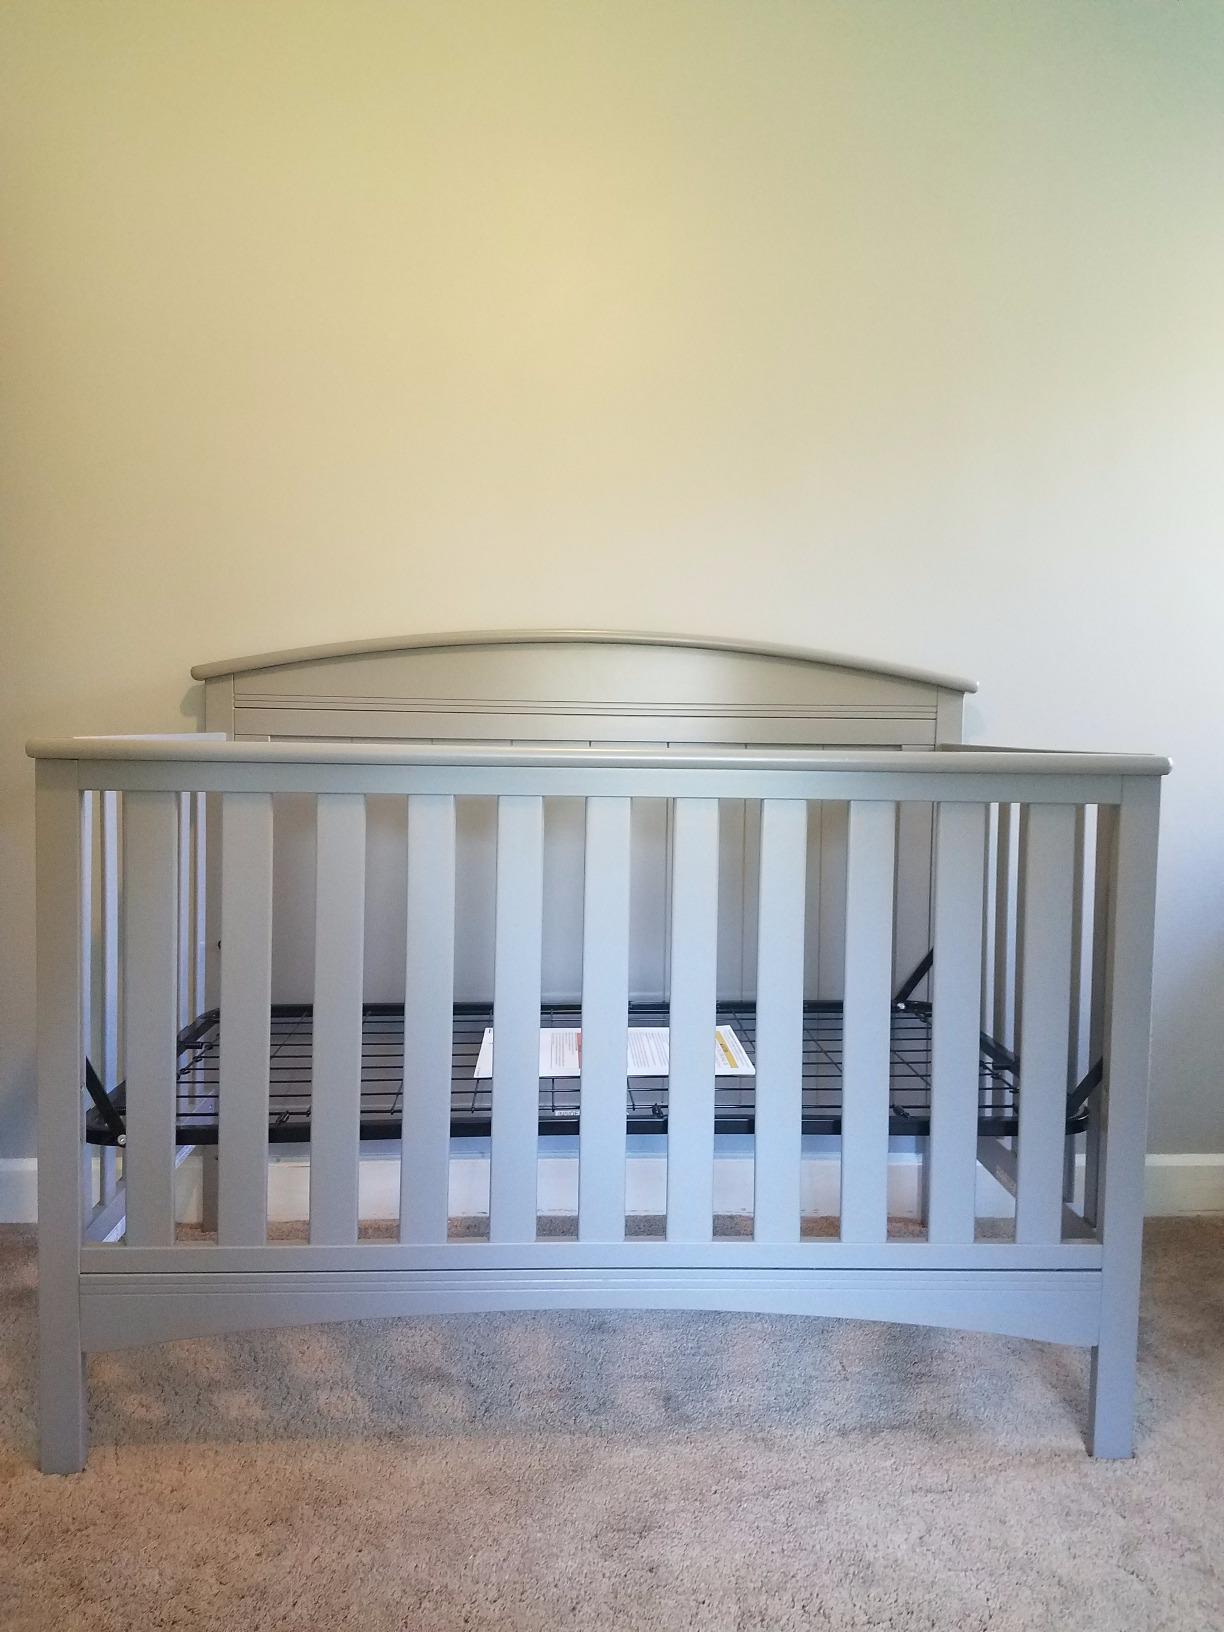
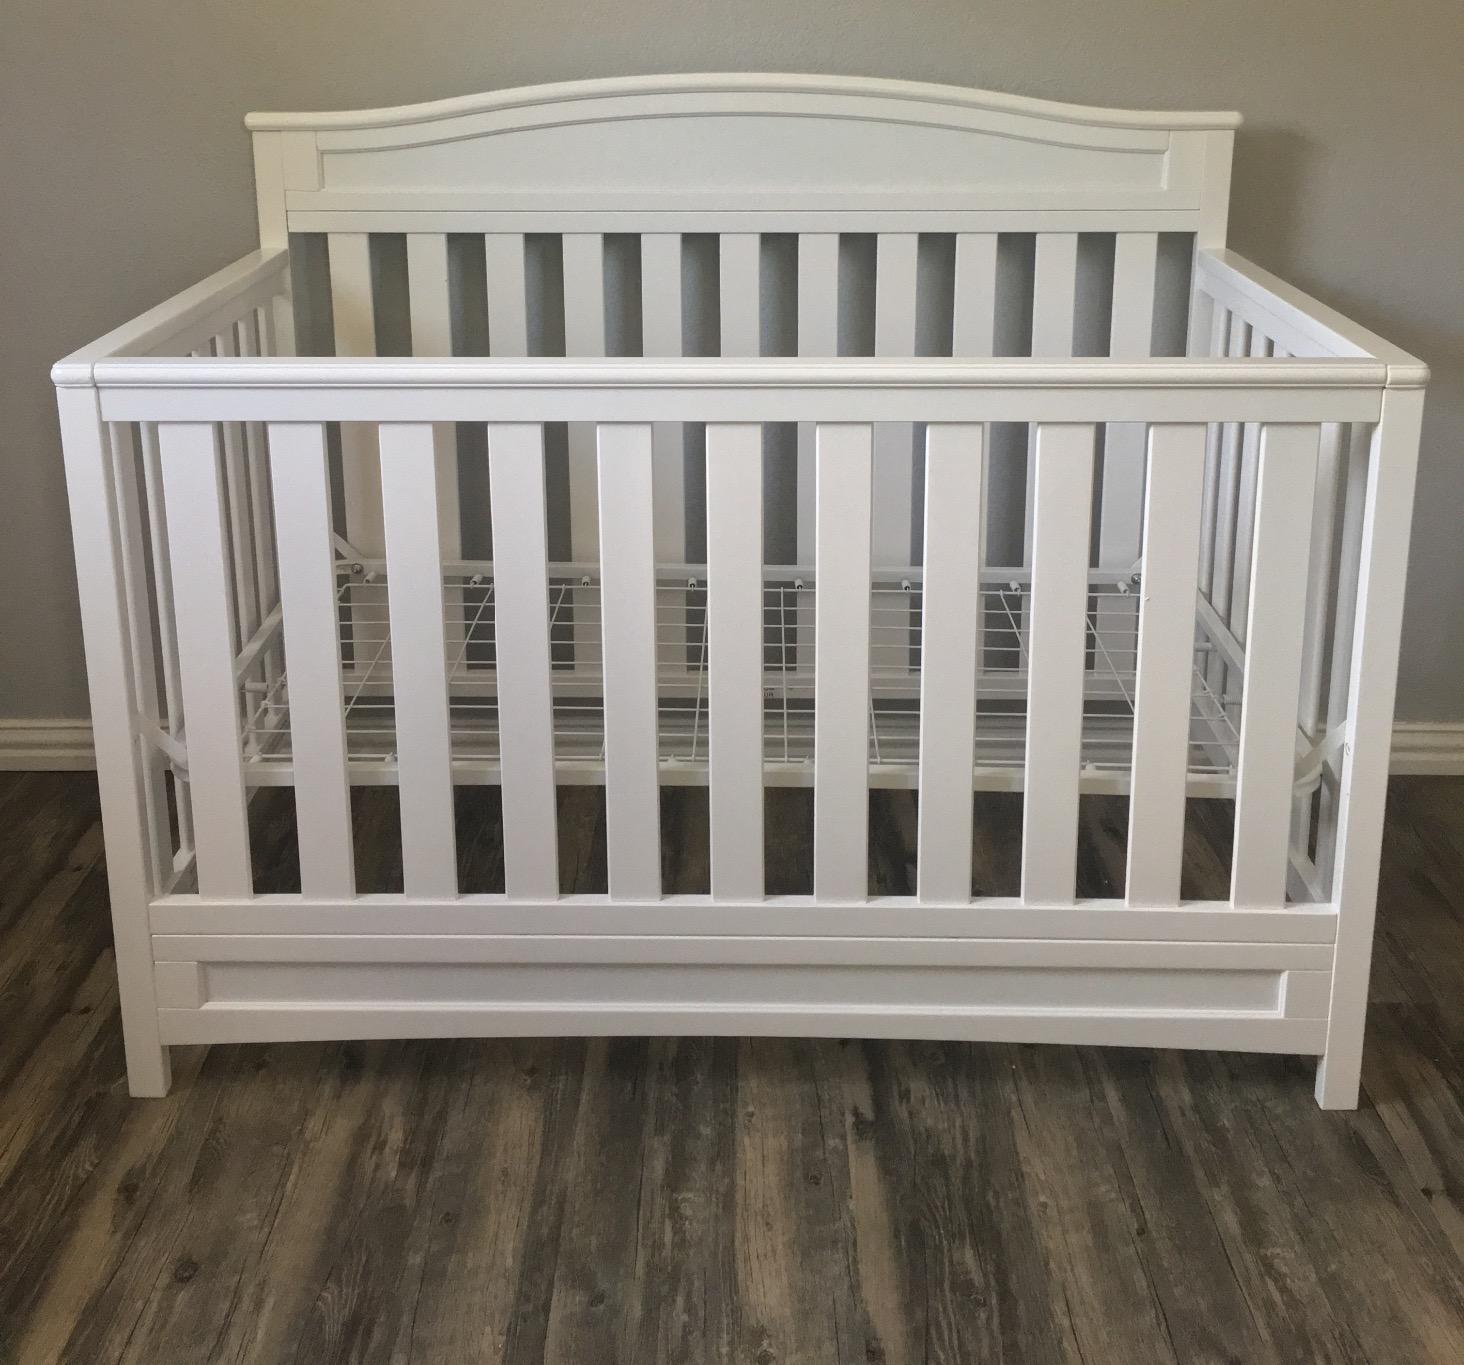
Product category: products_crib
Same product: no